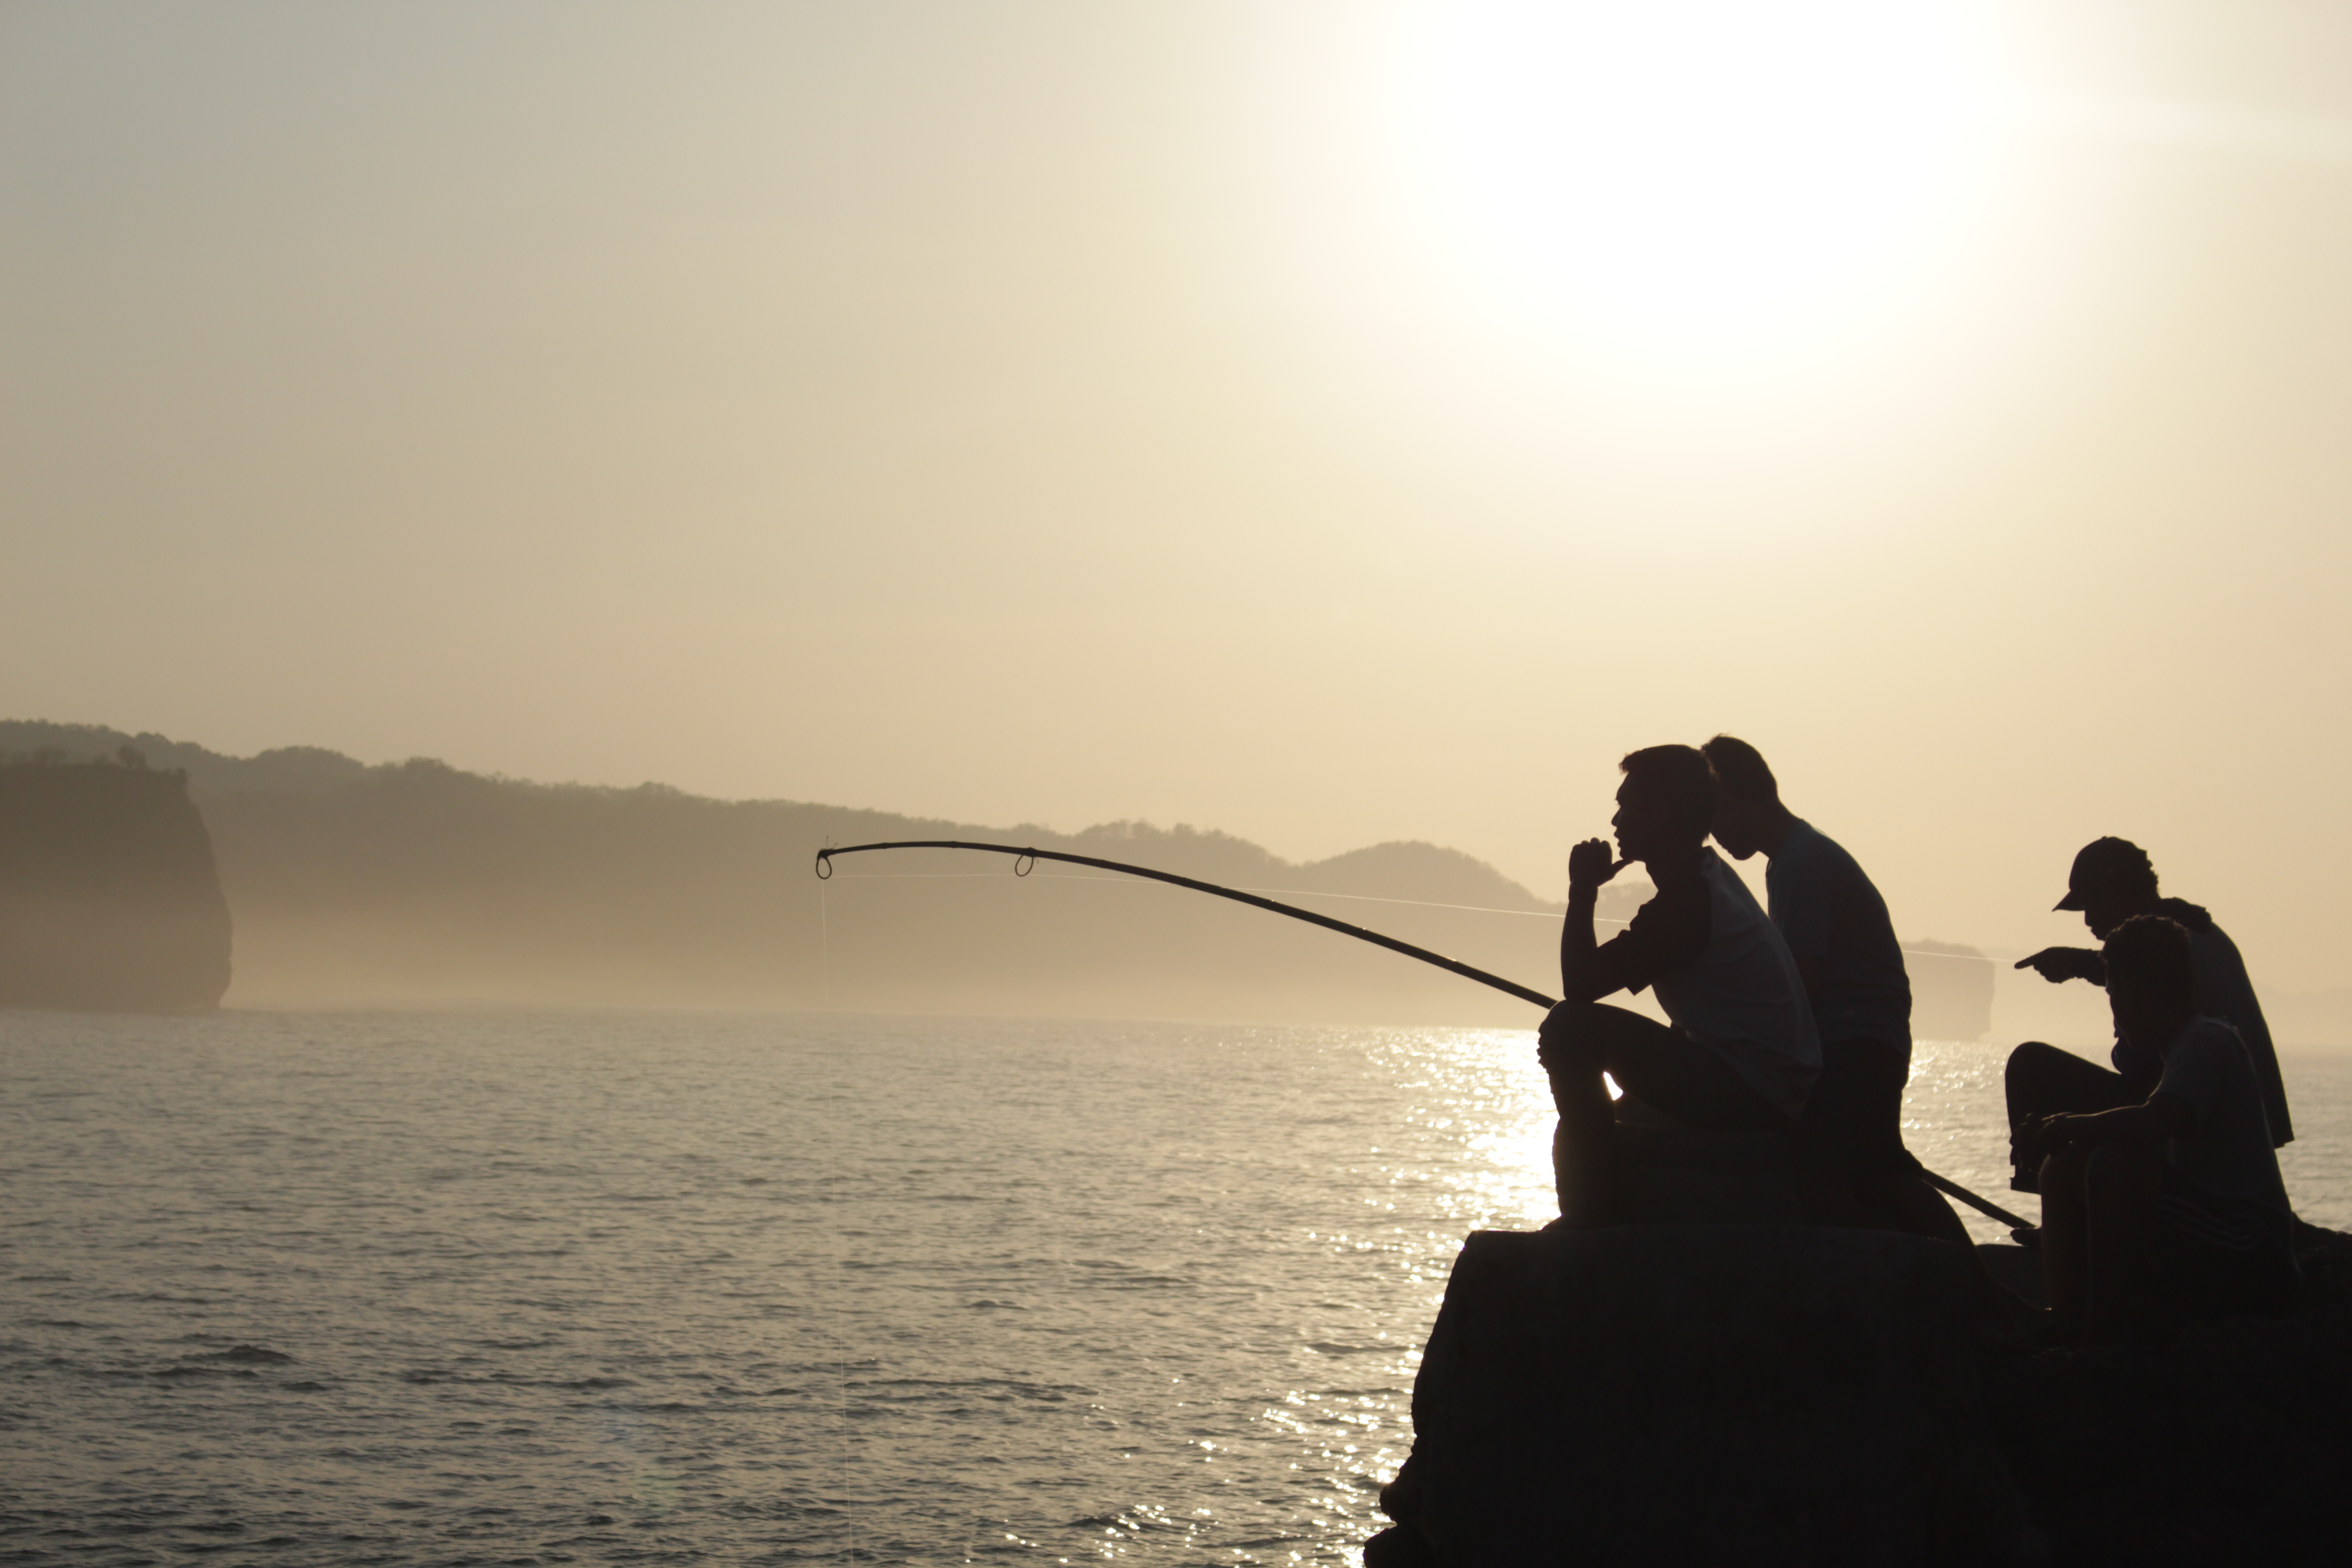
nature, sea, fisher, landscape, silhouette, sunrise, people, morning, sky, horizon, sunset, sun, water, calm, ocean, evening, vacation, sunlight, coast, recreation, dawn